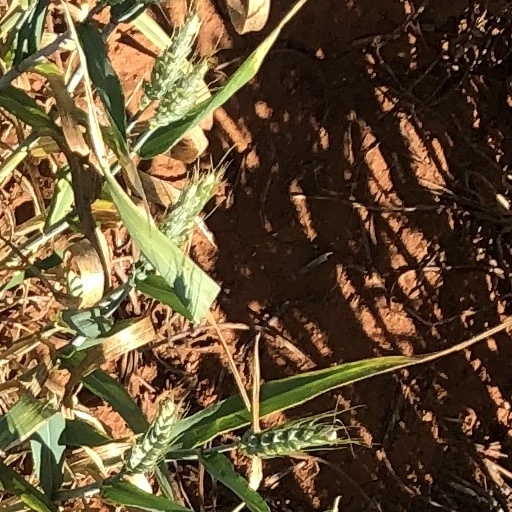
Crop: wheat